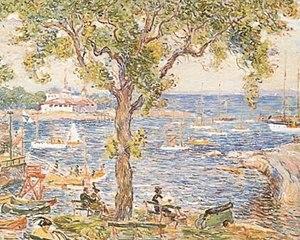
Reynolds Beal, né le 11 octobre 1866 à New York dans l'état de New York et décédé le 18 décembre 1951 à Rockport dans l'état du Massachusetts, est un peintre tonaliste et impressionniste américain, spécialisé dans la peinture de paysage et la peinture de marine. Grand voyageur, il est notamment connu pour ses peintures des bords de l'océan de la côte est des États-Unis, notamment des villes de Rockport, Provincetown, Gloucester, Wellfleet, Atlantic City et plus généralement pour ces paysages et marines de la région de New York, du Connecticut, du Massachusetts et du New Jersey, mais aussi pour ses représentations colorées des cirques, manèges et attractions foraines peintes dans les années 1920 et 1930.